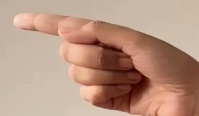
ASL sign: G